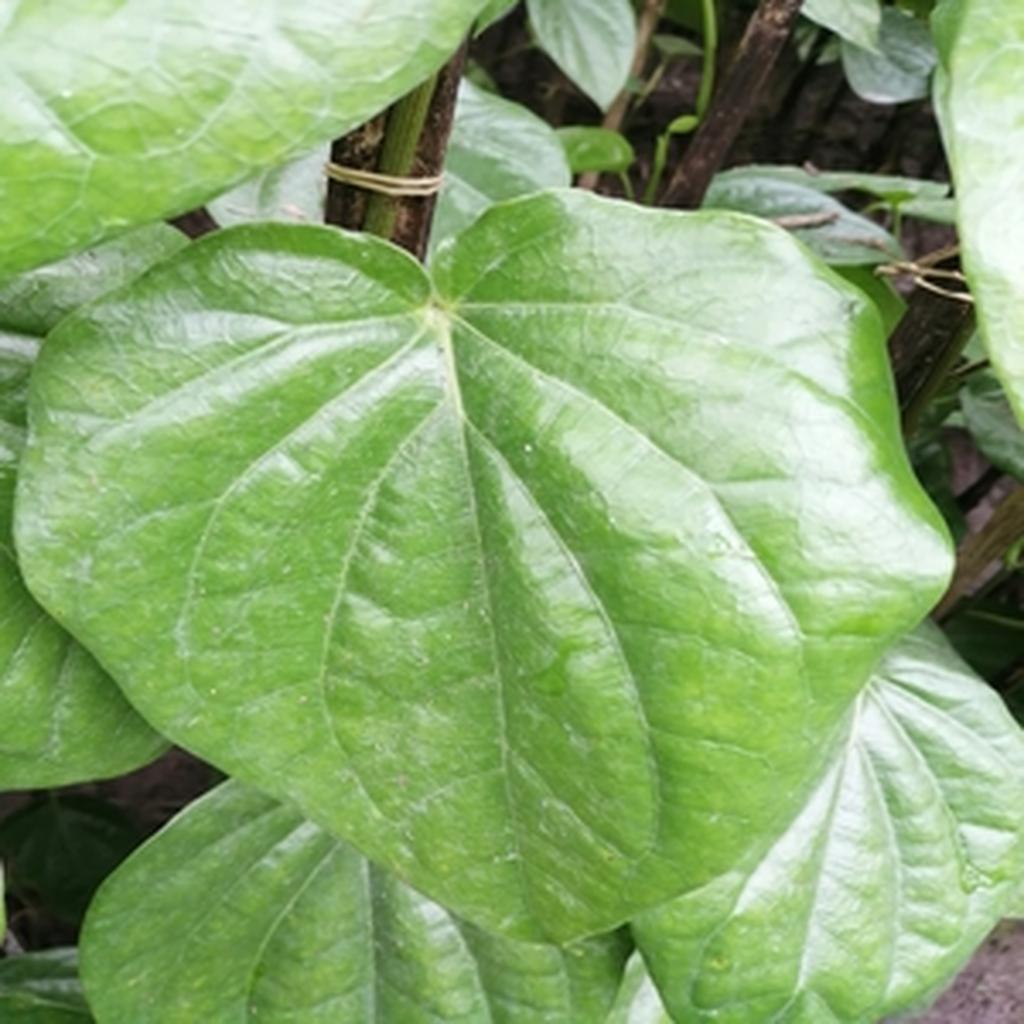
Label: Healthy_Leaf